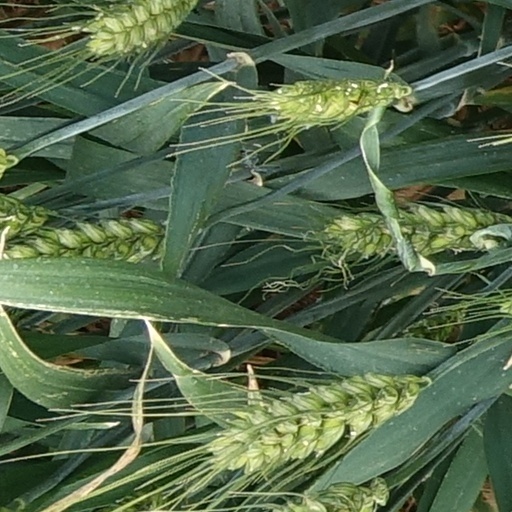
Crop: wheat